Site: brandenburg
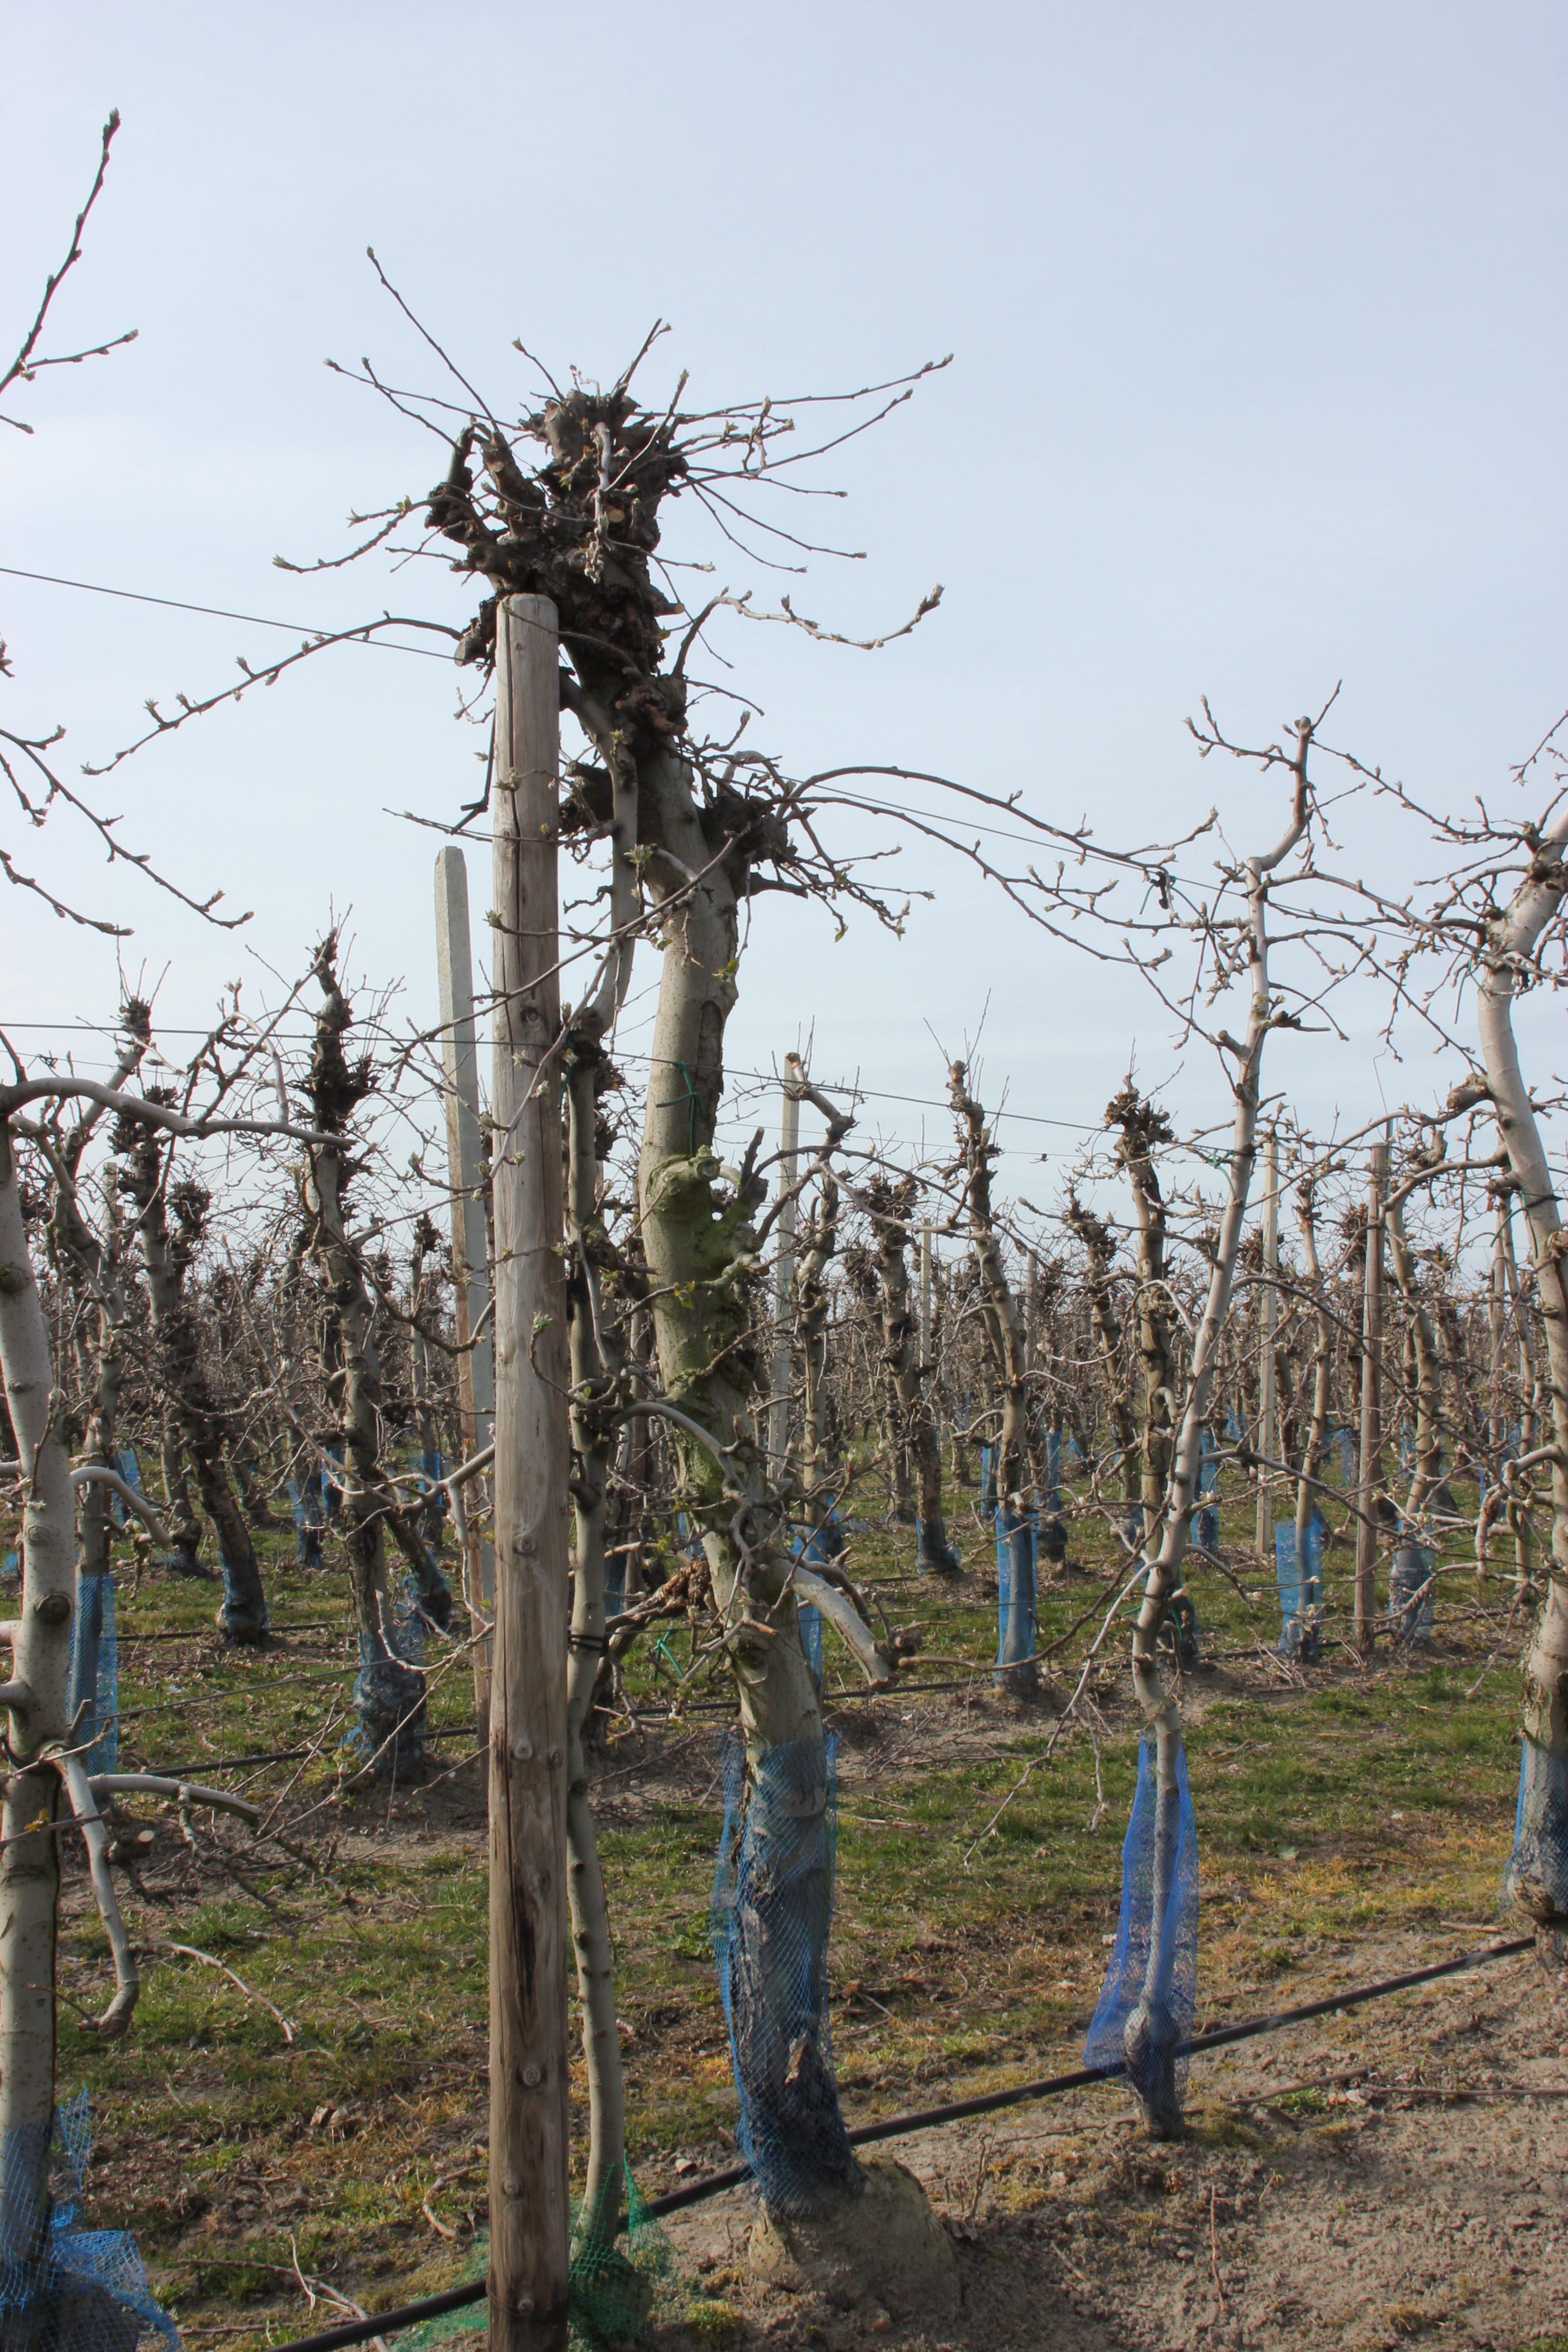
Growth stage (BBCH 54): Inflorescence emergence